Hydrogenation of carbon–nitrogen double bonds

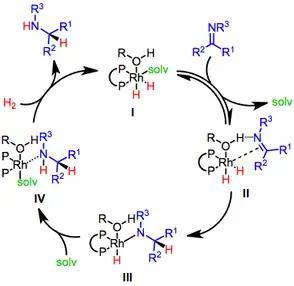
Inner-sphere mechanism proposed for the hydrogenation of imines

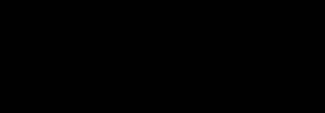
Coordination modes for a cis-aldimine

Relevant to the inner sphere mechanism are the two modes by which imines can coordinate, as a π or as a σ-donor ligand. The pi-imines are also susceptible to conversion to iminium ligands upon N-protonation. The binding mode for the imine is unclear, both η (σ-type) and η (π-type). The final step in the mechanism is release of the amine. In some iridium-catalyzed hydrogenations, the mechanism is believed to proceed via a monohydride species. The oxidation state of iridium is always +3.